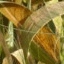
Label: Wheat___Brown_Rust